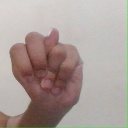
अक्षर: न